Frankish Papacy

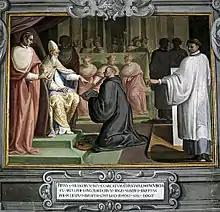
The "Donation of Pepin" (756): Pepin the Short grants the territories of Ravenna to Pope Stephen II.

In the history of the Papacy, the Frankish Papacy (756–857) was a period marked by a shifting of influence from the Byzantine Empire (i.e. the Byzantine Papacy) to that of the kings of the Franks. Pepin the Short (ruled 751–768), Charlemagne (r. 768–814) (co-ruler with his brother Carloman I until 771), and Louis the Pious (r. 814–840) had considerable influence in the selection and administration of popes. The "Donation of Pepin" (756) ratified a new period of papal rule in central Italy, which became known as the Papal States.